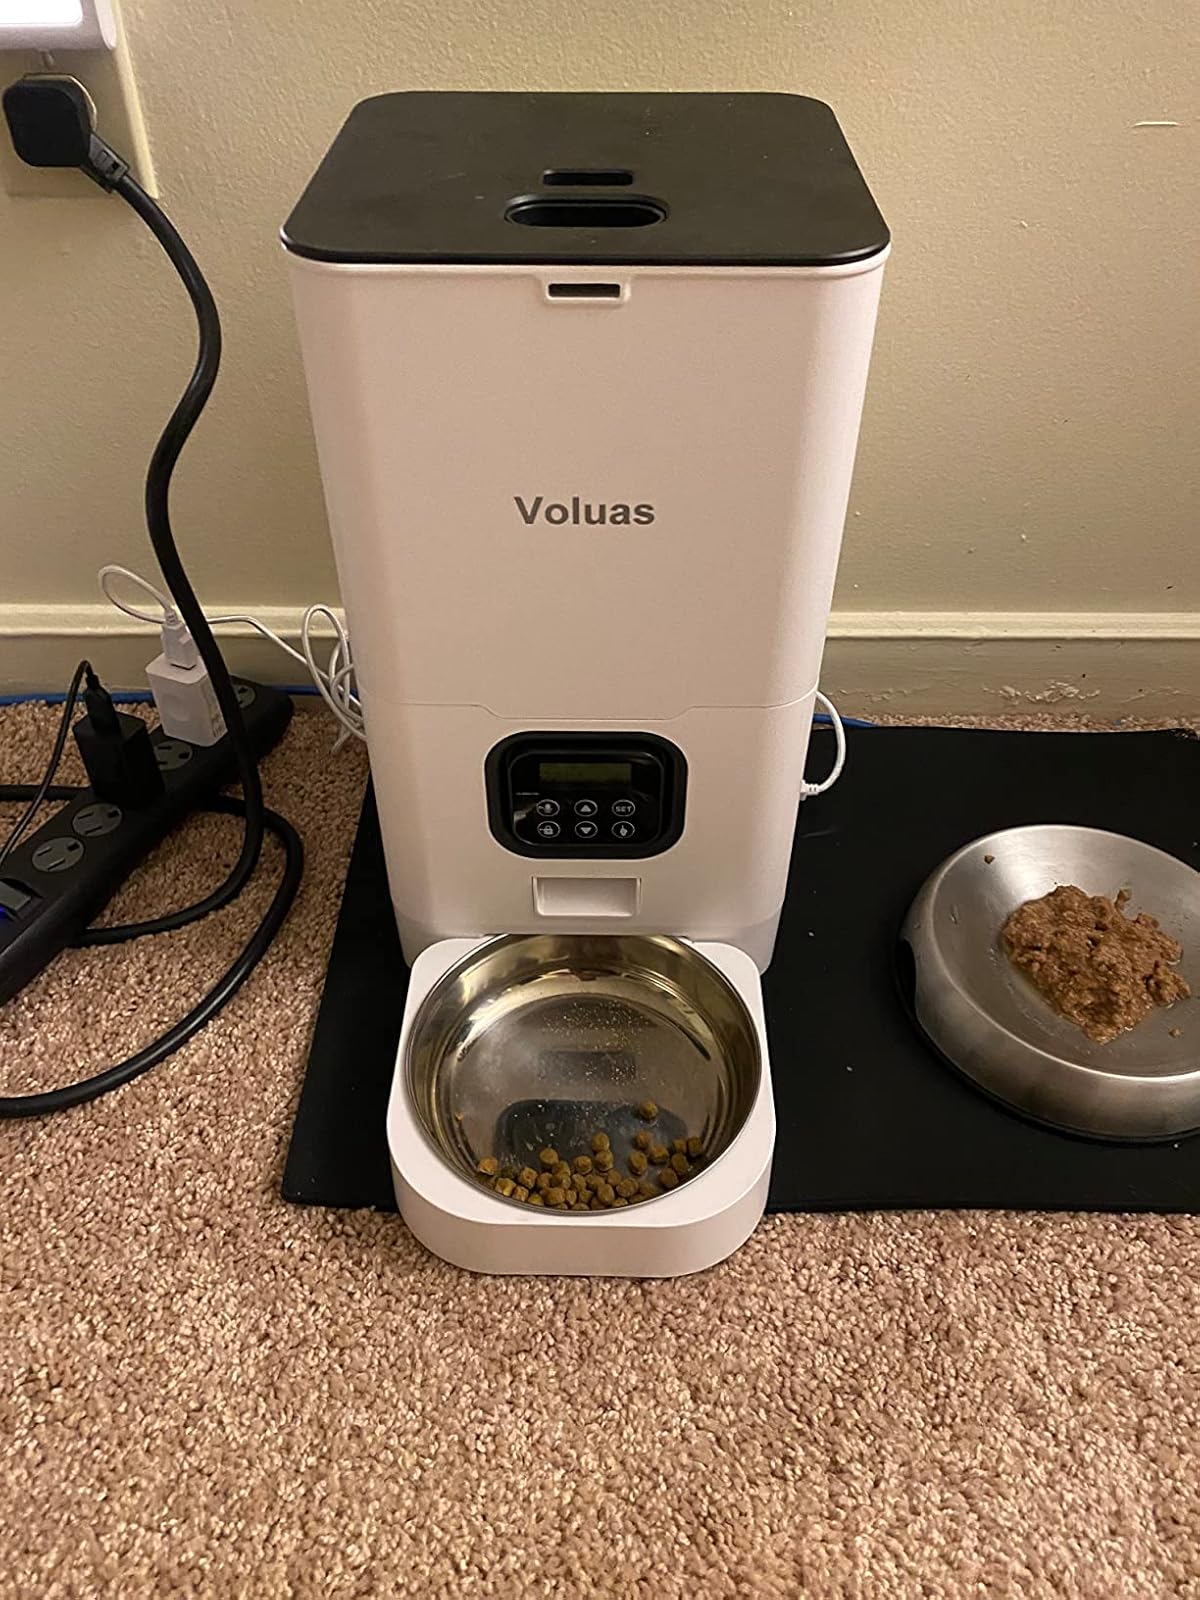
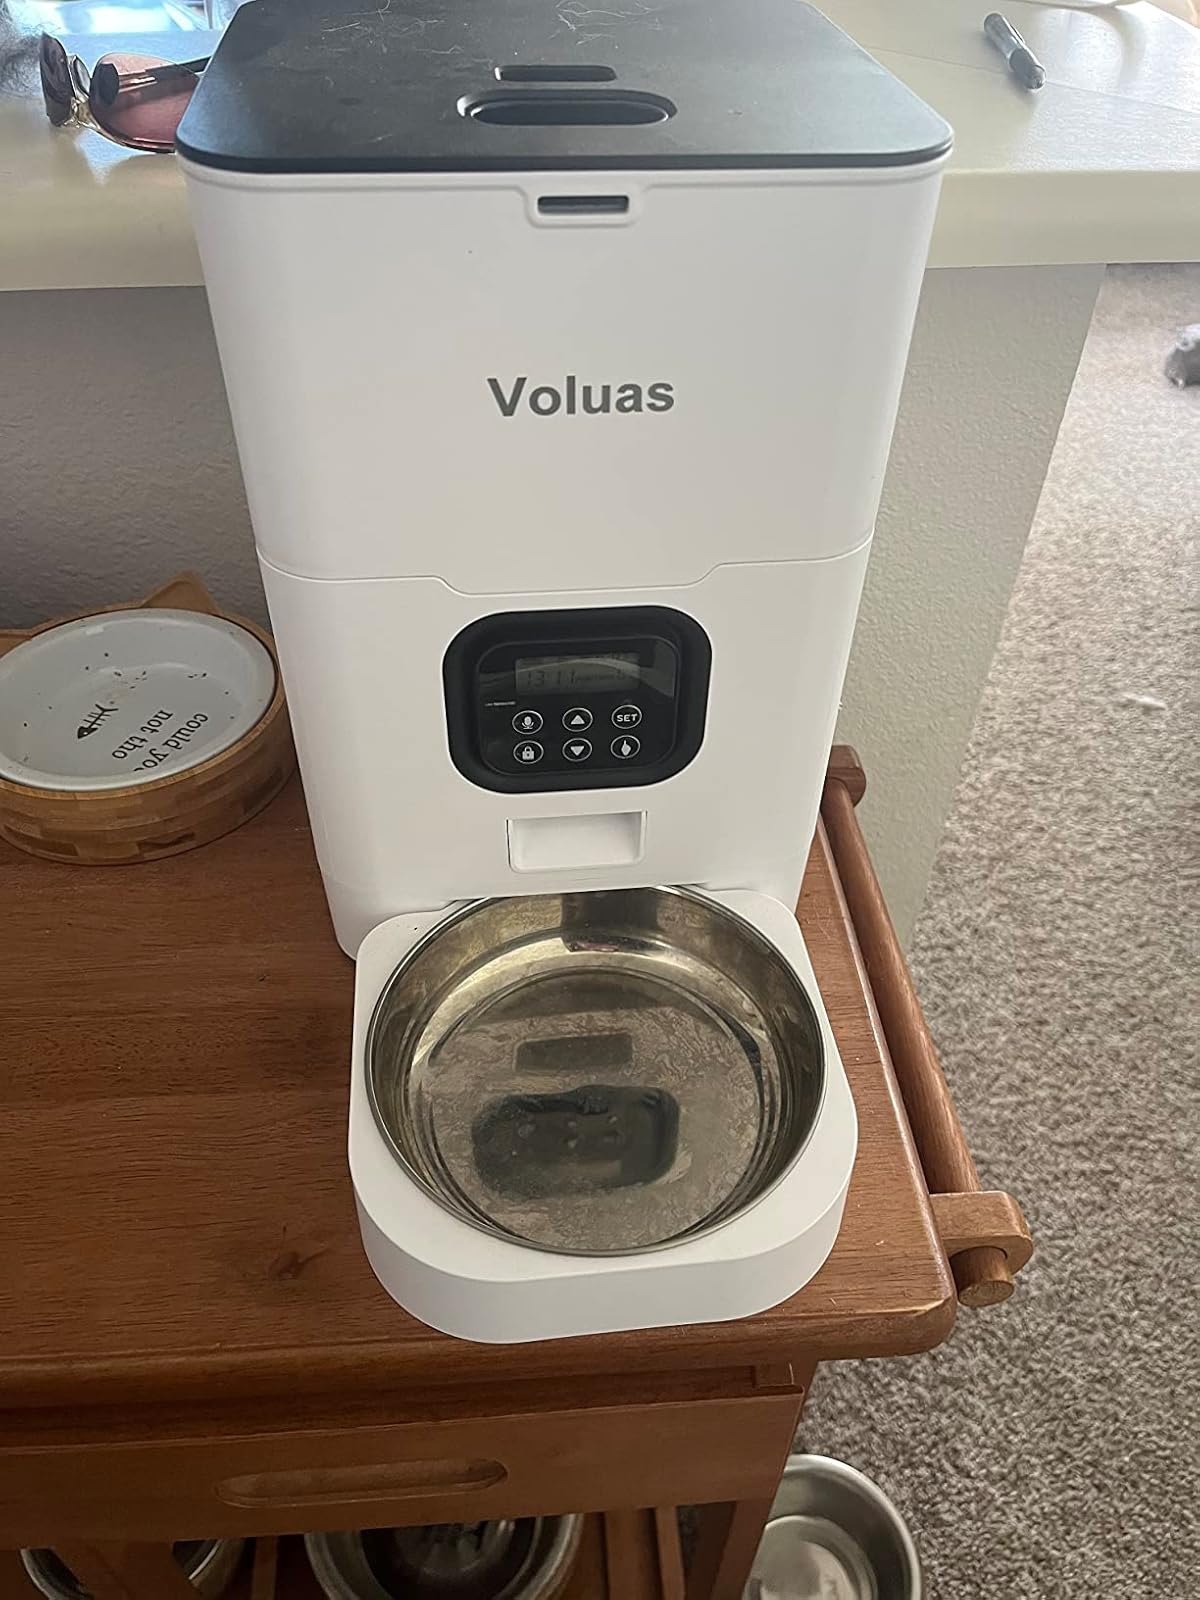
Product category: items_feeder
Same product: yes